Lensvik Church

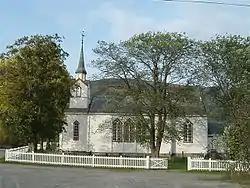
View of the church

Lensvik Church is a parish church of the Church of Norway in Orkland Municipality in Trøndelag county, Norway. It is located in the village of Lensvik, along the Trondheimsfjord, just north of Selbekken. It is one of the three churches for the Agdenes parish which is part of the Orkdal prosti (deanery) in the Diocese of Nidaros. The white, wooden church was built in a long church style in 1863 using plans drawn up by the architect Christian Heinrich Grosch. The church seats about 230 people.